Car

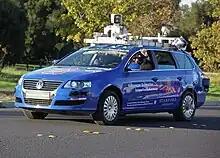
A robotic Volkswagen Passat shown at Stanford University is a driverless car.

Car production and use has a large number of environmental impacts: it causes local air pollution plastic pollution and contributes to greenhouse gas emissions and climate change. Cars and vans caused 10% of energy-related carbon dioxide emissions in 2022. , electric cars produce about half the emissions over their lifetime as diesel and petrol cars. This is set to improve as countries produce more of their electricity from low-carbon sources. Cars consume almost a quarter of world oil production as of 2019. Cities planned around cars are often less dense, which leads to further emissions, as they are less walkable for instance. A growing demand for large SUVs is driving up emissions from cars.